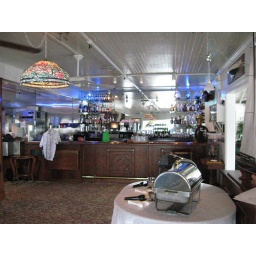
Lower level bar area. Cleared for daytime reception with service table set up in lower right corner